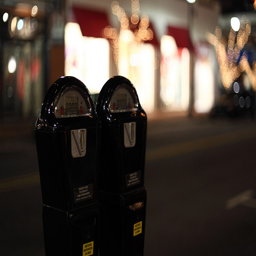
Two parking meters are very close to each other.
A couple of parking meters on a city street.
Two parking meters on the street at dark.
A black double parking metter on the street.
Two parking meters are backlit by the lights of the store across the street.